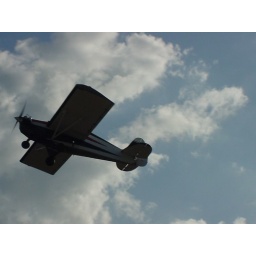
The ol' flutterbug (first plane i've ever flown) against the clear, blue florida sky.